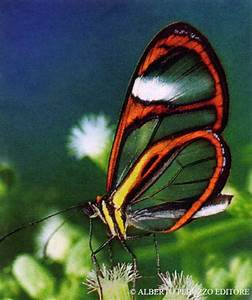
Label: butterfly